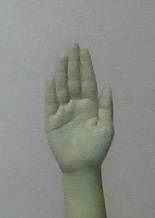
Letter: seen